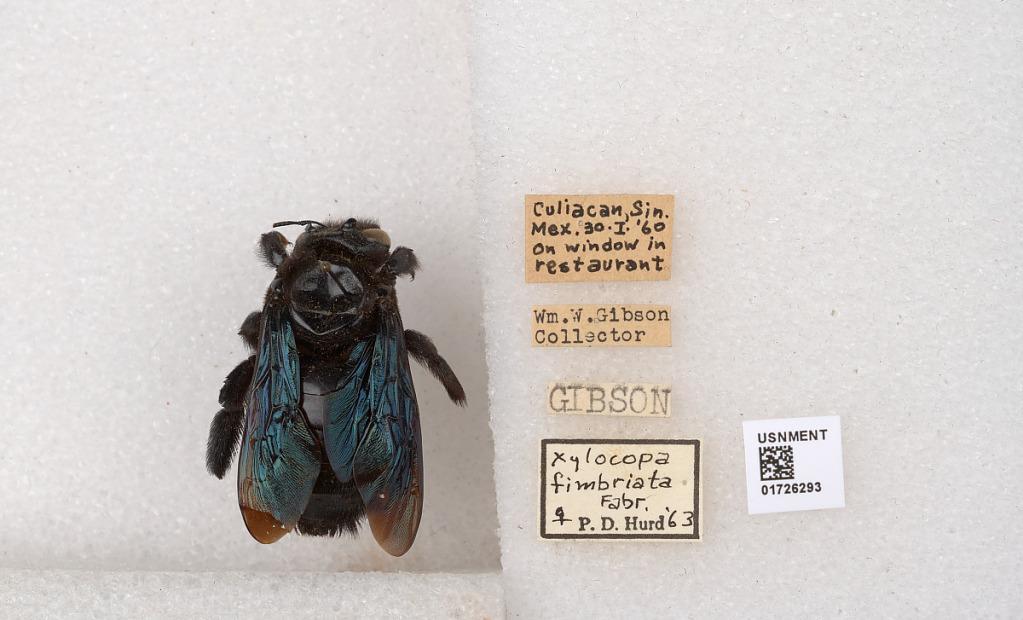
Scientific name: Xylocopa (Megaxylocopa) fimbriata Fabricius
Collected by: W. Gibson
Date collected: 1960-1-30
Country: Mexico
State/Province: Sinaloa
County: Culiacan
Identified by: Hurd, P. D.